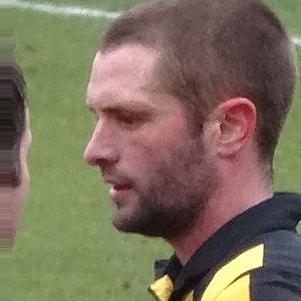
Age: 27